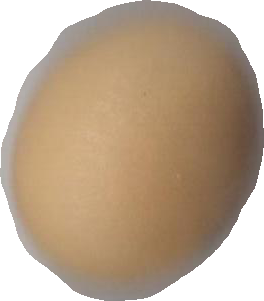
Variety: Dega